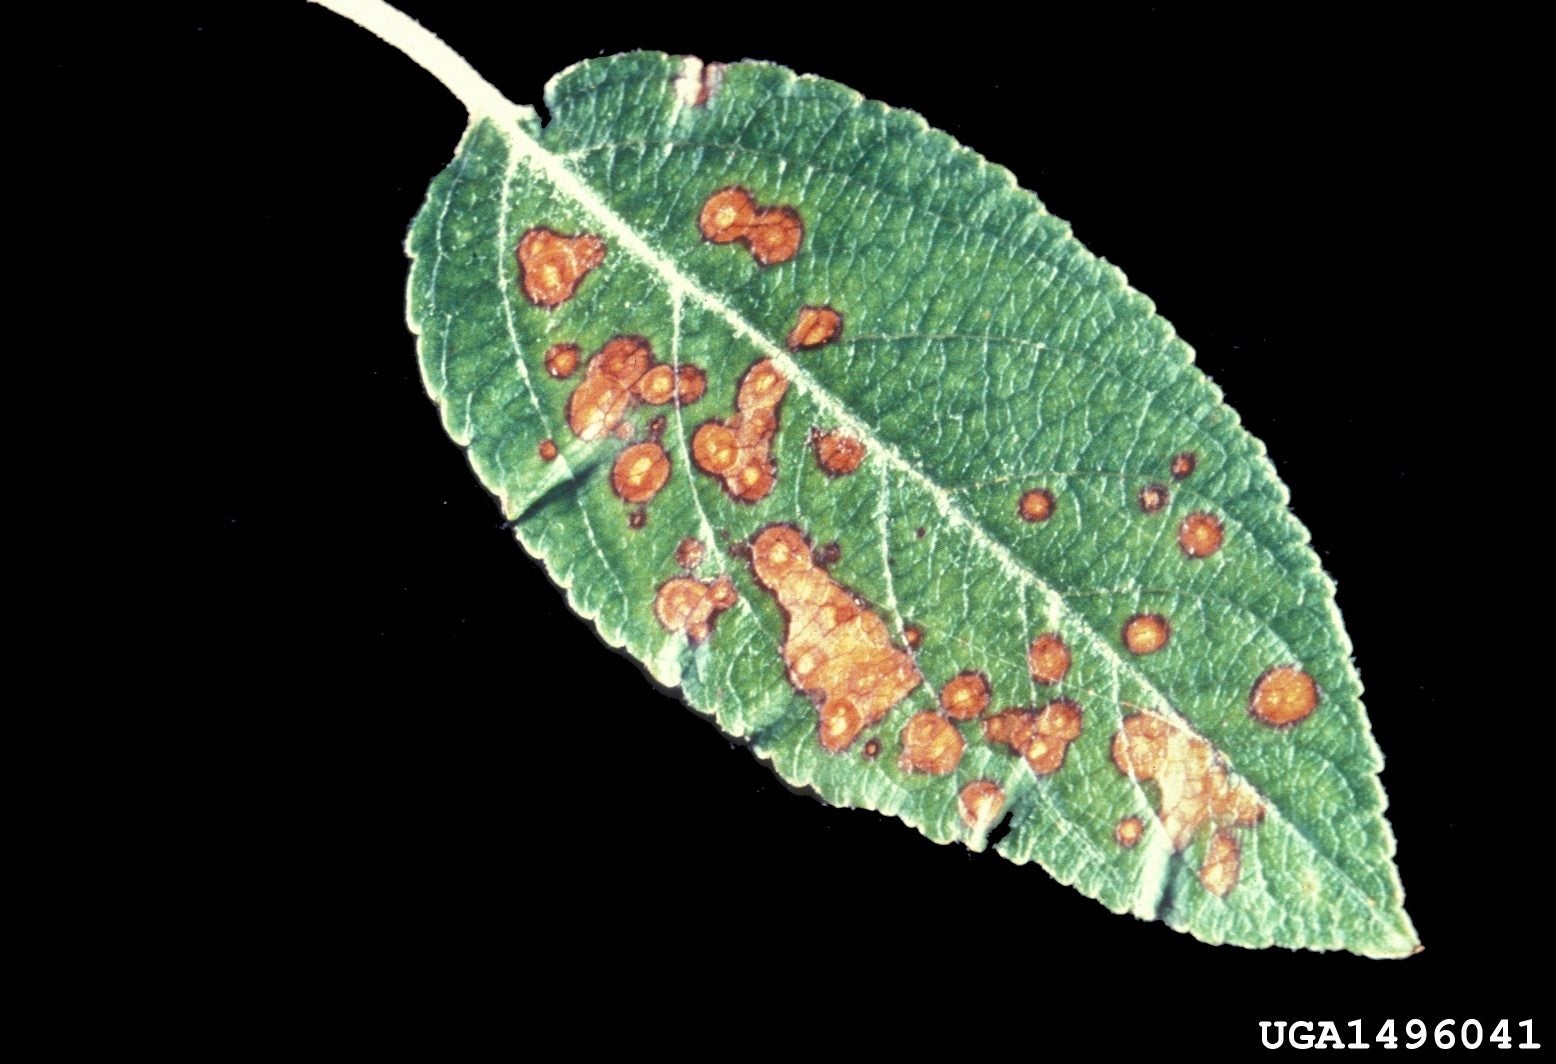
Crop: apple
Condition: black_rot